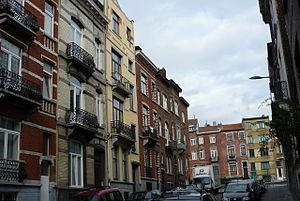
La rue de la Ferme à Saint-Josse-ten-Noode, Bruxelles. De gauche à droite
La rue de la Ferme, située à Bruxelles, commune de Saint-Josse-ten-Noode, est une rue qui commence rue Saint-Josse et qui monte en pente douce jusqu'au boulevard des Quatre Journées.